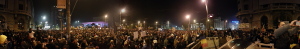
L'incendie de la discothèque Colectiv a eu lieu le 30 octobre 2015 à Bucarest, en Roumanie. L'incendie a fait 63 morts et environ 150 blessés. Cet incendie est le pire incident de ce genre dans le pays depuis 20 ans.
Les manifestations spontanées dans les rues de Roumanie, appelées par la presse : la révolution collective ou la révolution CTRL ALT DEL, ont commencé début novembre 2015 à Bucarest, à la suite de l'incendie de la discothèque Colectiv, pour réagir à la façon dont les autorités accordent des licences et inspectent les lieux publics, puis pour protester vis-à-vis de l'ensemble de la classe politique, considérée comme le principal responsable des problèmes sociaux de la société roumaine au cours des dernières décennies.